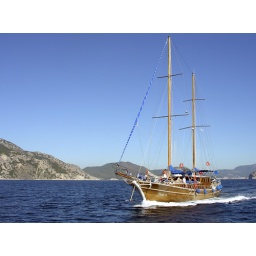
Gullet boat off coast of Turkey near Marmaris